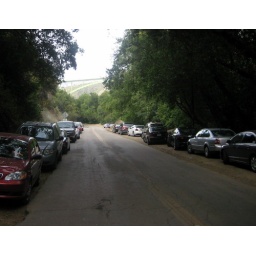
Road to Cold Spring Tavern with bridge and mountains in background, Santa Barbara county, 0608